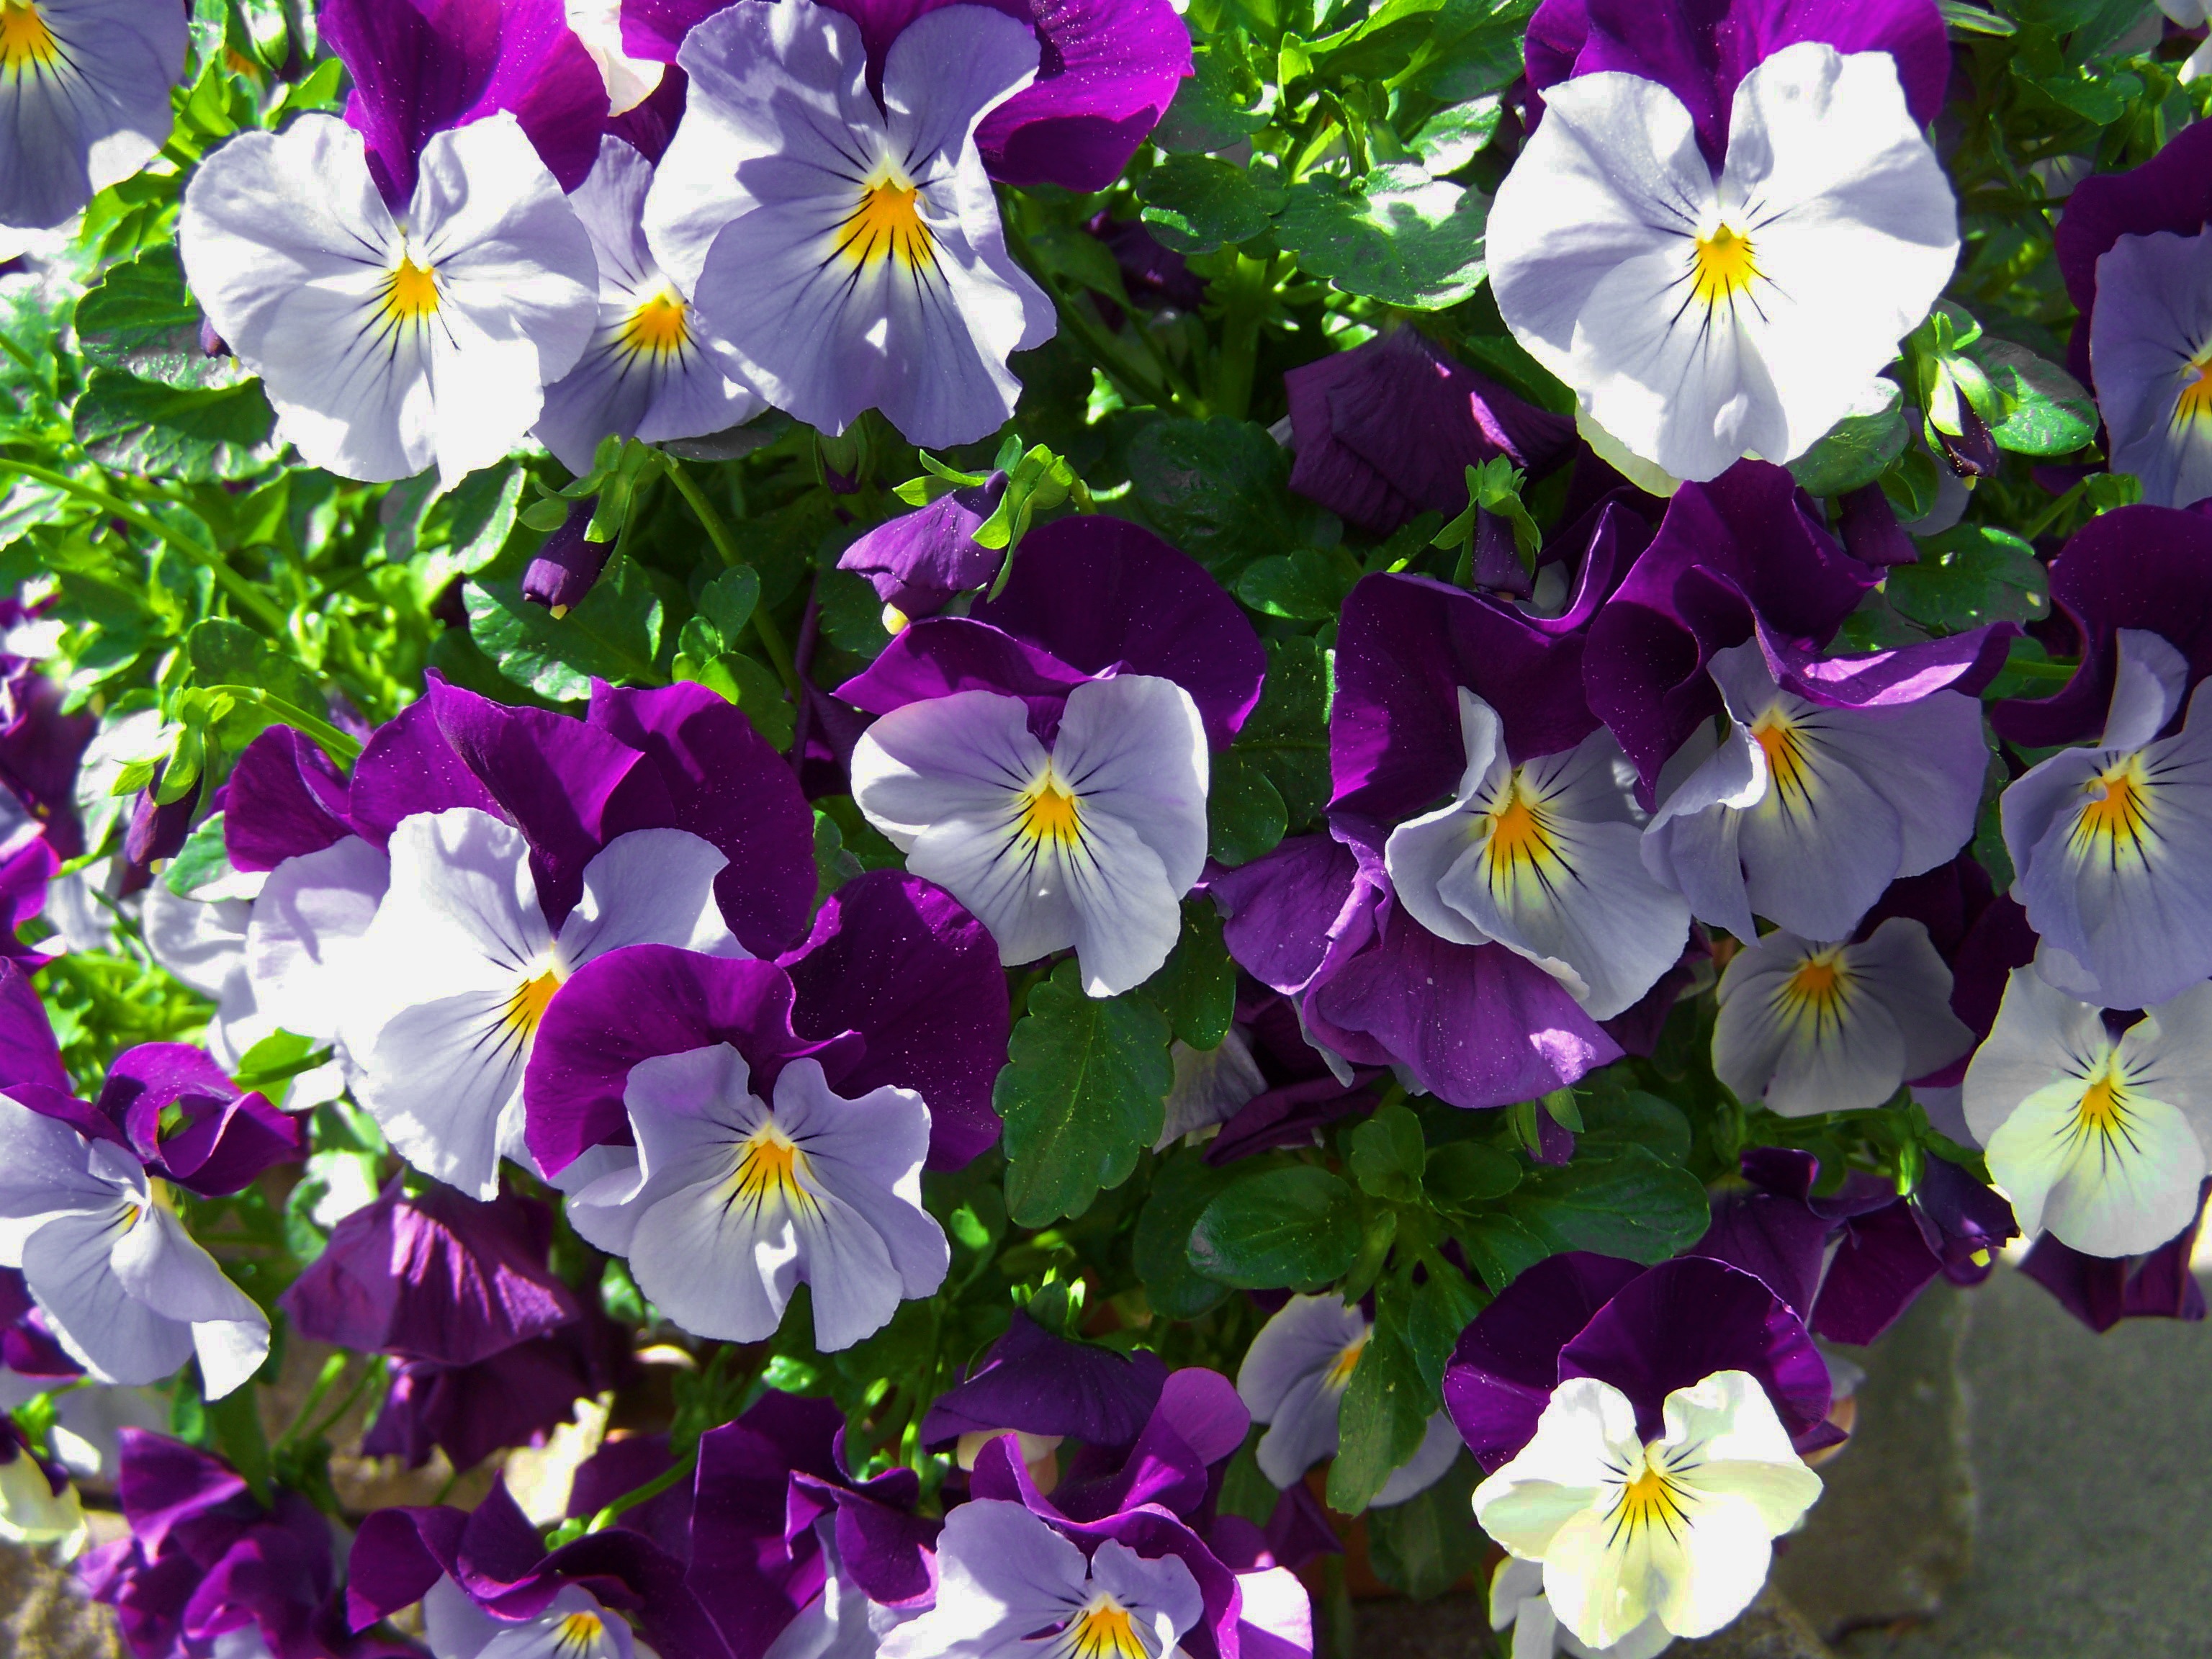
plant, flower, petal, flora, flower garden, spring flower, viola, pansy, flowering plant, annual plant, land plant, violet family, purple blue pansy